Transport in Cambridge

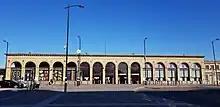
The front of Cambridge Railway Station

The city is served by a seven days a week park and ride service run by Cambridgeshire County Council and Stagecoach. Five sites on the outskirts of the city or just outside its boundaries – at Babraham Road, Madingley Road, Milton, Newmarket Road and Trumpington – provide over 4,500 parking spaces, electric car charging and other facilities. Buses run from these sites into the city centre up to every 7 minutes.